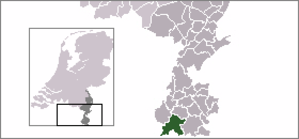
Eijsden-Margraten
Eijsden-Margraten er en kommune og en by, beliggende i den sydlige provins Limburg i Nederlandene. Kommunens areal er på 78,32 km², og indbyggertallet er på 24.995 pr. 1 maj 2014. Kommunen grænser op til Maastricht, Valkenburg aan de Geul, Gulpen-Wittem, Voeren, og Wezet.